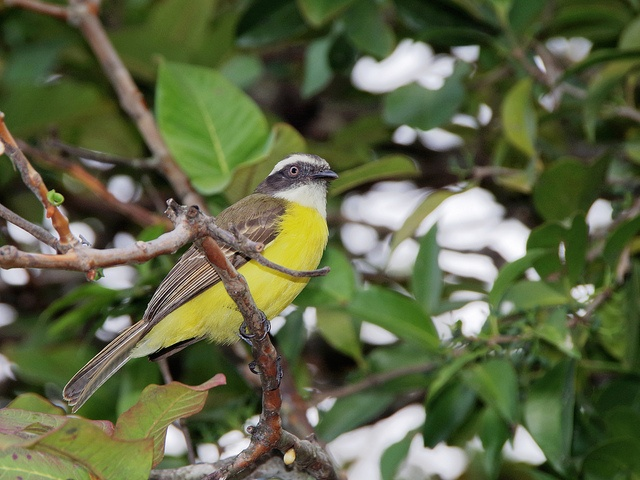
A yellow and white bird with grey wings perched on a brance.
THERE IS A BIRD THAT IS SITTING ON A BRANCH
A small bird sits on a twig in a tree
Yellow and white bird perched on a tree branch looking out.
A gray and yellow bird perched on a tree branch